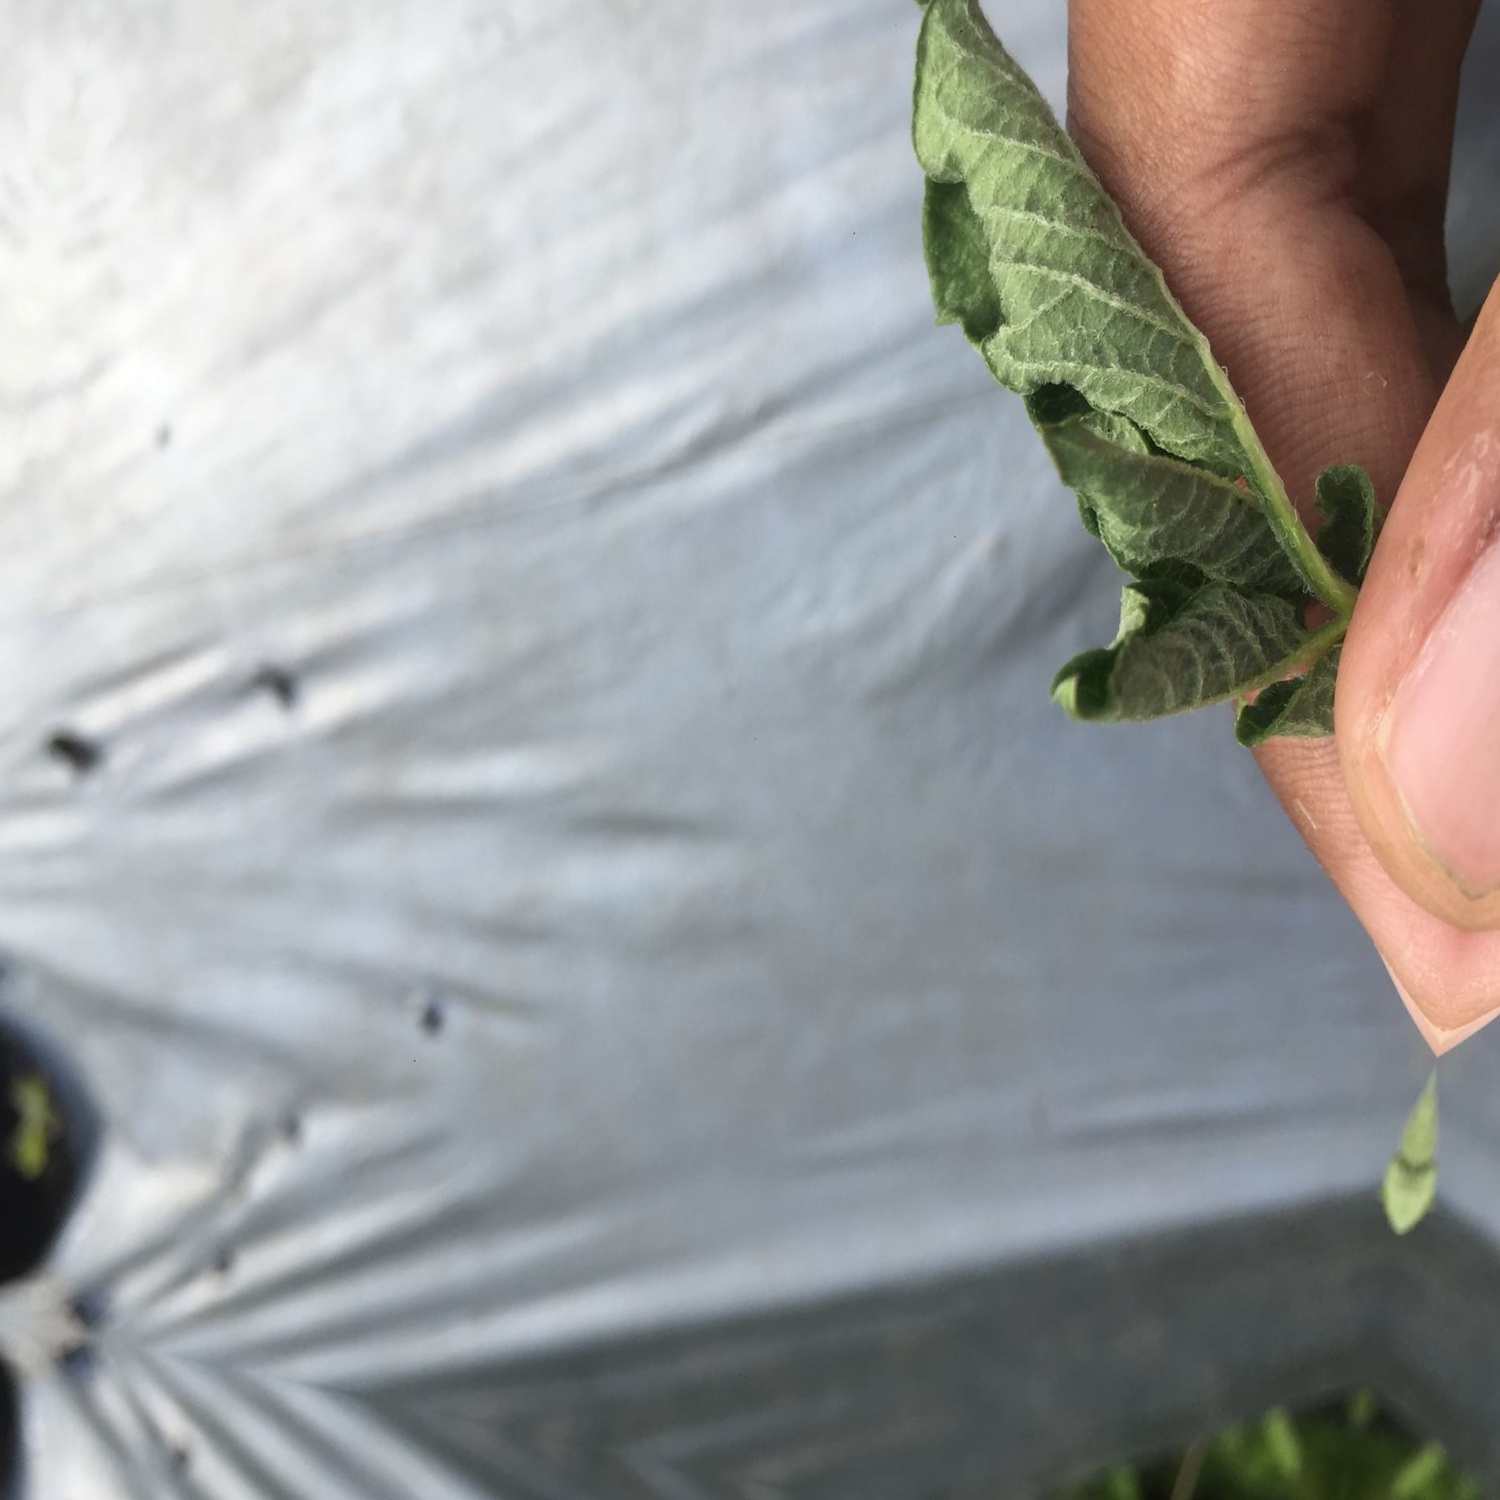
Etiqueta: Pudricion_Parda